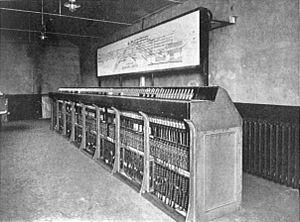
L'électricité existe depuis les débuts de l'univers qui est composé, selon des principes physiques, de « matière ». Son histoire vue par les hommes remonte aux débuts de l'humanité, car l'électricité est partout présente, très discrète la majorité du temps. Elle se manifeste parfois de manière très spectaculaire et brutale : par exemple sous forme d'éclairs associés au tonnerre et à des destructions.